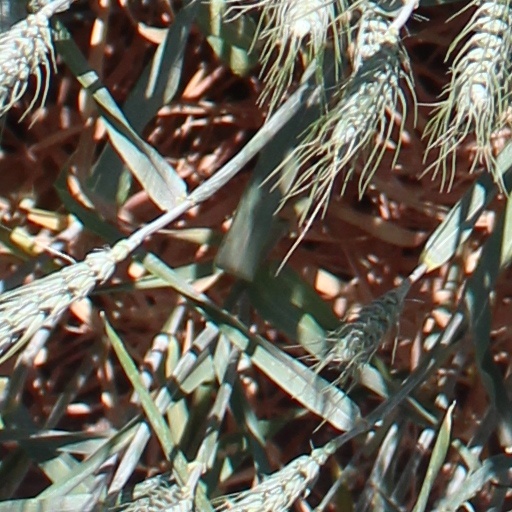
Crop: wheat